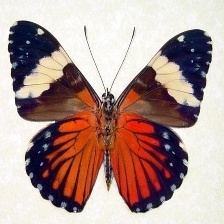
Species: RED CRACKER